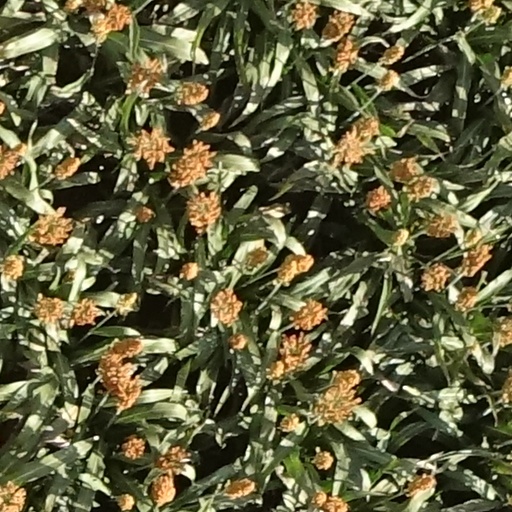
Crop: sorghum